Pune

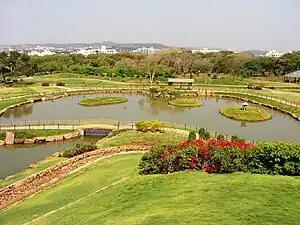
Pune-Okayama Friendship Garden

The Tilak Smarak Ranga Mandir, Bal Gandharva Ranga Mandir, Bharat Natya Mandir, Yashwantrao Chavan Natya Gruha, and Sudarshan Rangmanch are prominent theatres in the city.